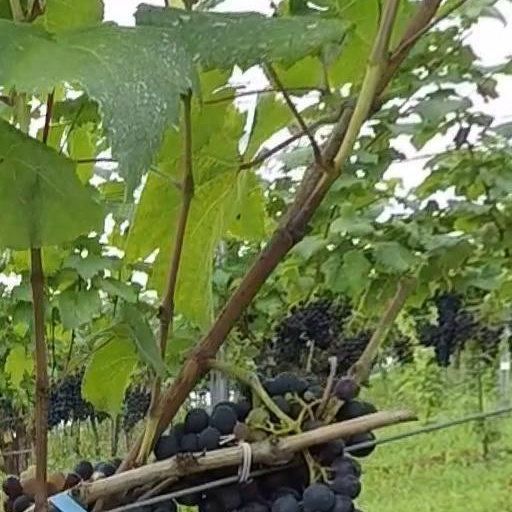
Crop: grape